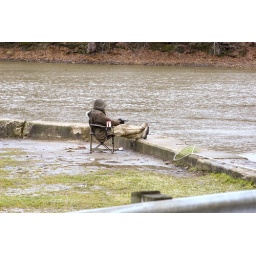
fishing on the grand river near the harpersville bridge